Spec Ops: The Line

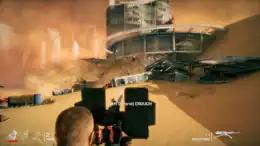
At specific points in the game, sand can be used to kill enemies.

The player can select from four difficulty levels: Walk on the Beach, Combat Op, Suicide Mission, and the hardest difficulty, FUBAR, which is only unlocked after completing the game on Suicide Mission. Various new weapons and equipment become available as the game progresses, some dropped by downed enemies. These include several different rifles, handguns, and machine guns. Some offer alternate firing modes, like attaching a suppressor or using a telescopic sight. Players can also acquire and make use of grenade launchers, hand grenades, and rocket launchers. However, the player can only carry two weapons at a time. Supply caches can be found in different parts of the game, allowing the player to refill their ammo and grenades. Whenever the player successfully shoots an enemy in the head, the game enters a slow-motion mode for a short period of time. The player can also defeat enemies at close range via melee combat. Dying enemies can be executed, which grants the player additional ammo. Hiding behind cover can provide protection and prevents the player from being shot, as well as providing opportunities to blindfire or lean out to shoot enemies.